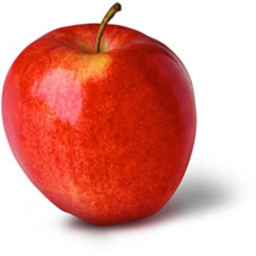
Label: Apple